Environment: real
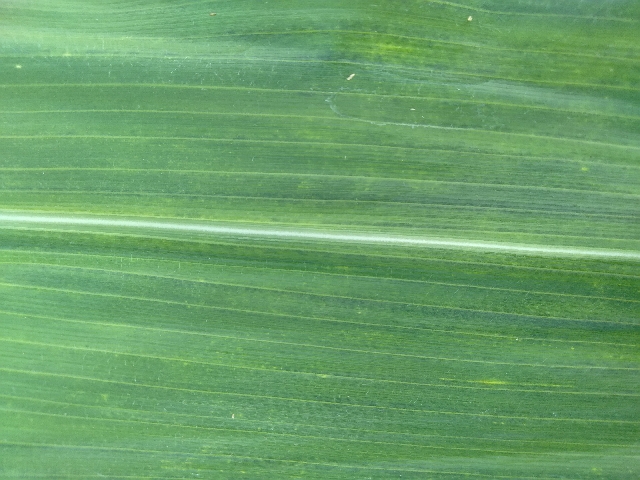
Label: lethal_necrosis